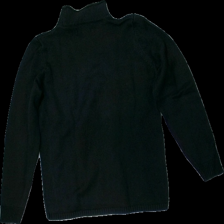
View: back
Type: Sweater
Category: Ladies
Brand: Not in the list
Brand text on label: park lane
Colors: Black
Material: 61% Cotton 39% Acryl
Cut: Regular
Size: 38
Season: All
Price range: 50-100
Recommended usage: Reuse
Description: black knitted sweater